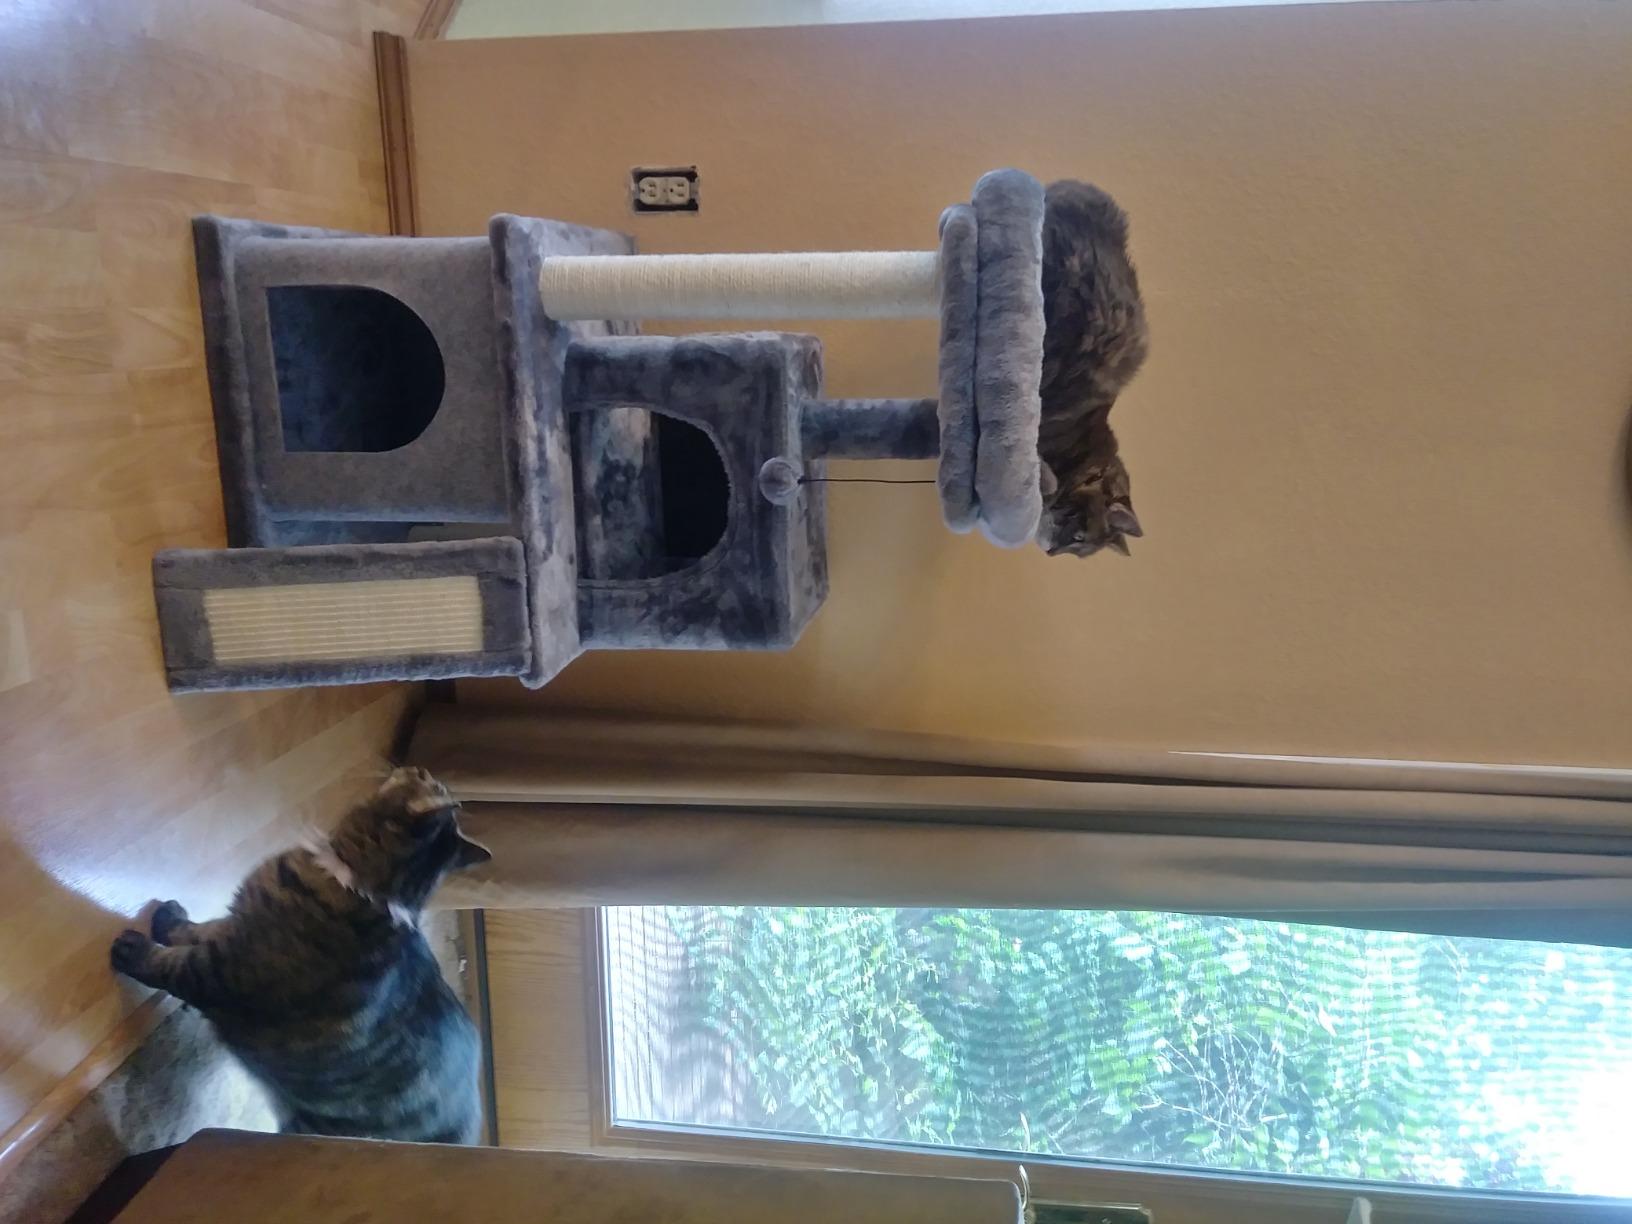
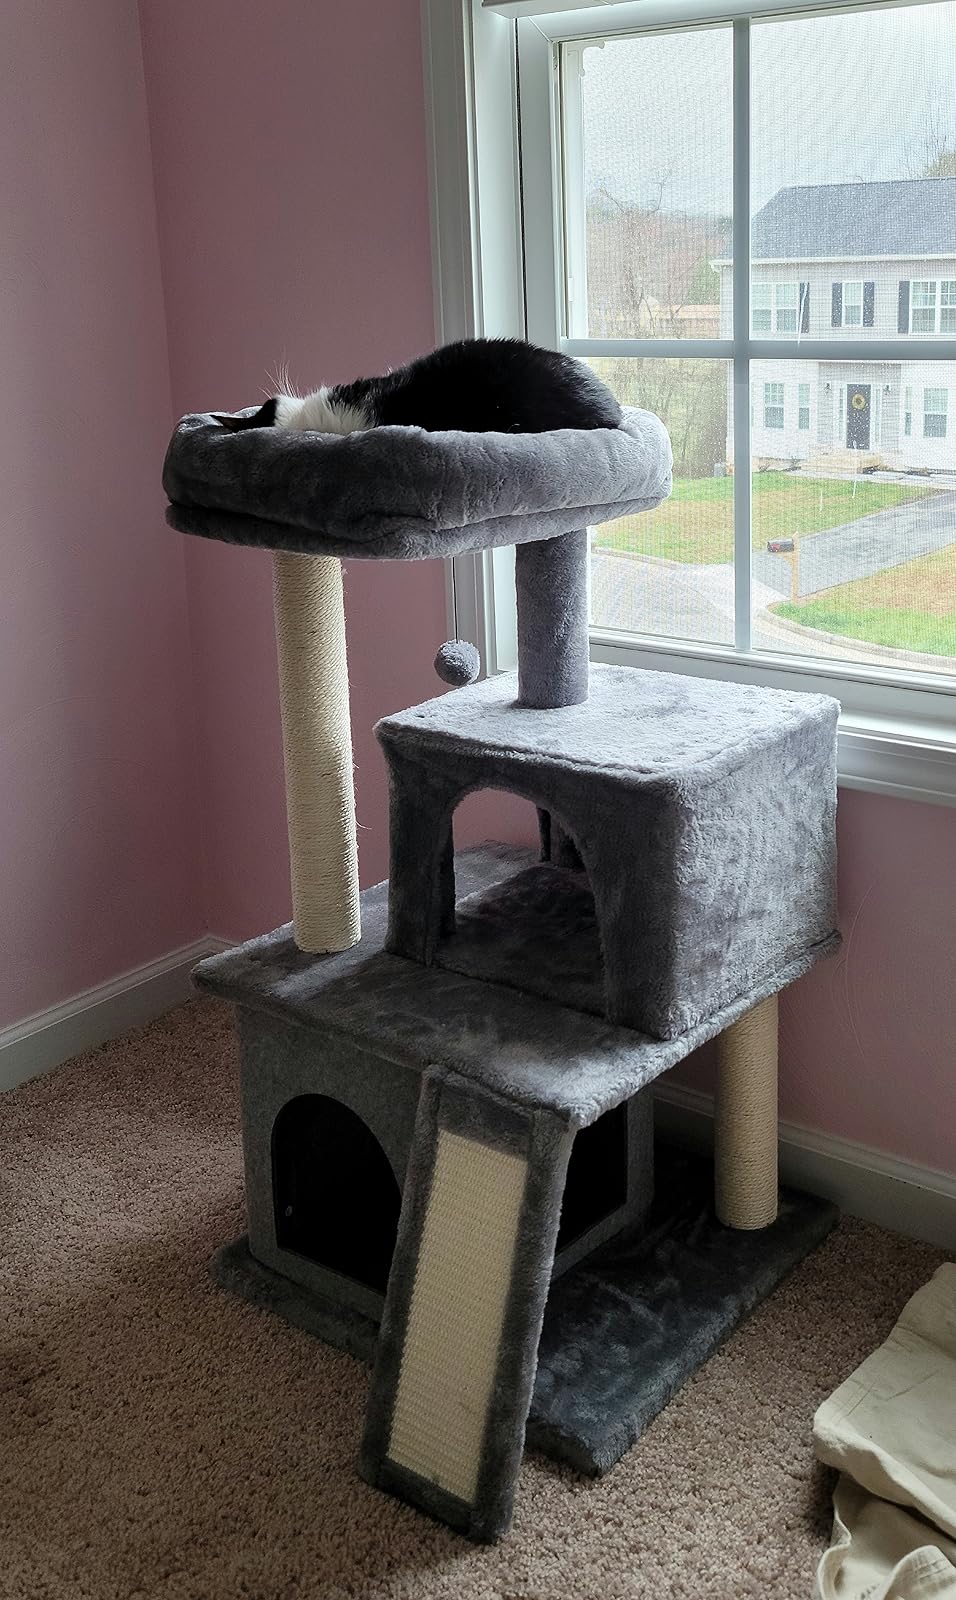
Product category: items_cat tree
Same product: yes